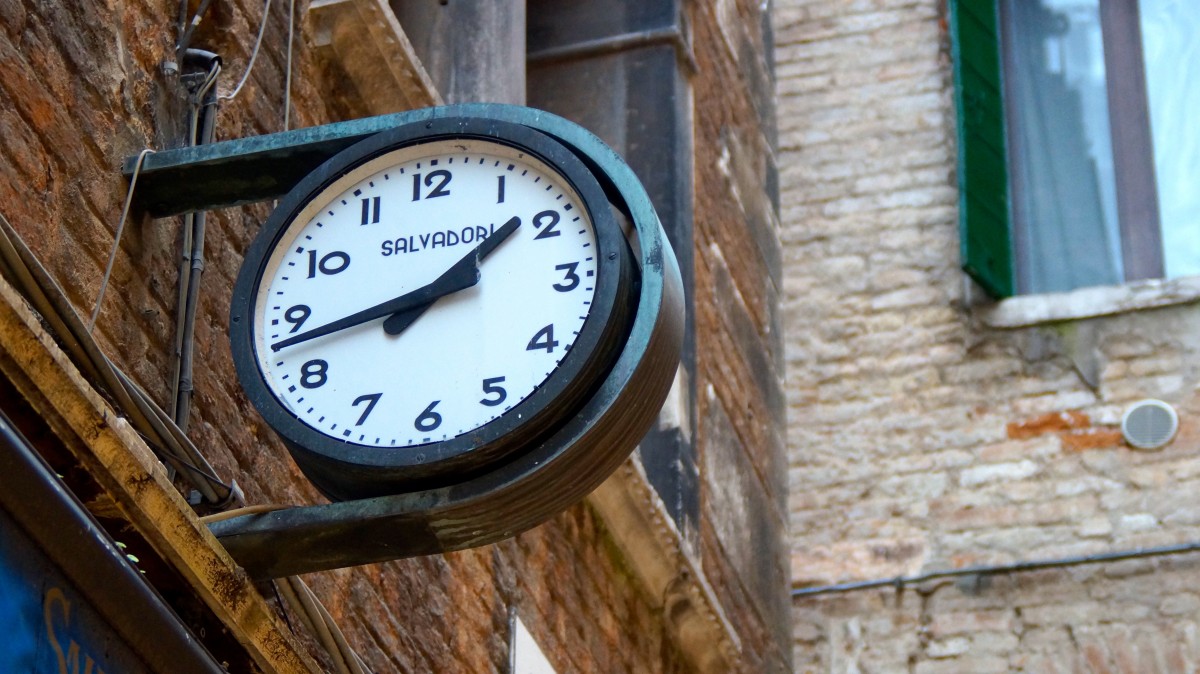
Tags: wood, round, clock, time, sign, blue, object